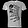
Label: T - shirt / top